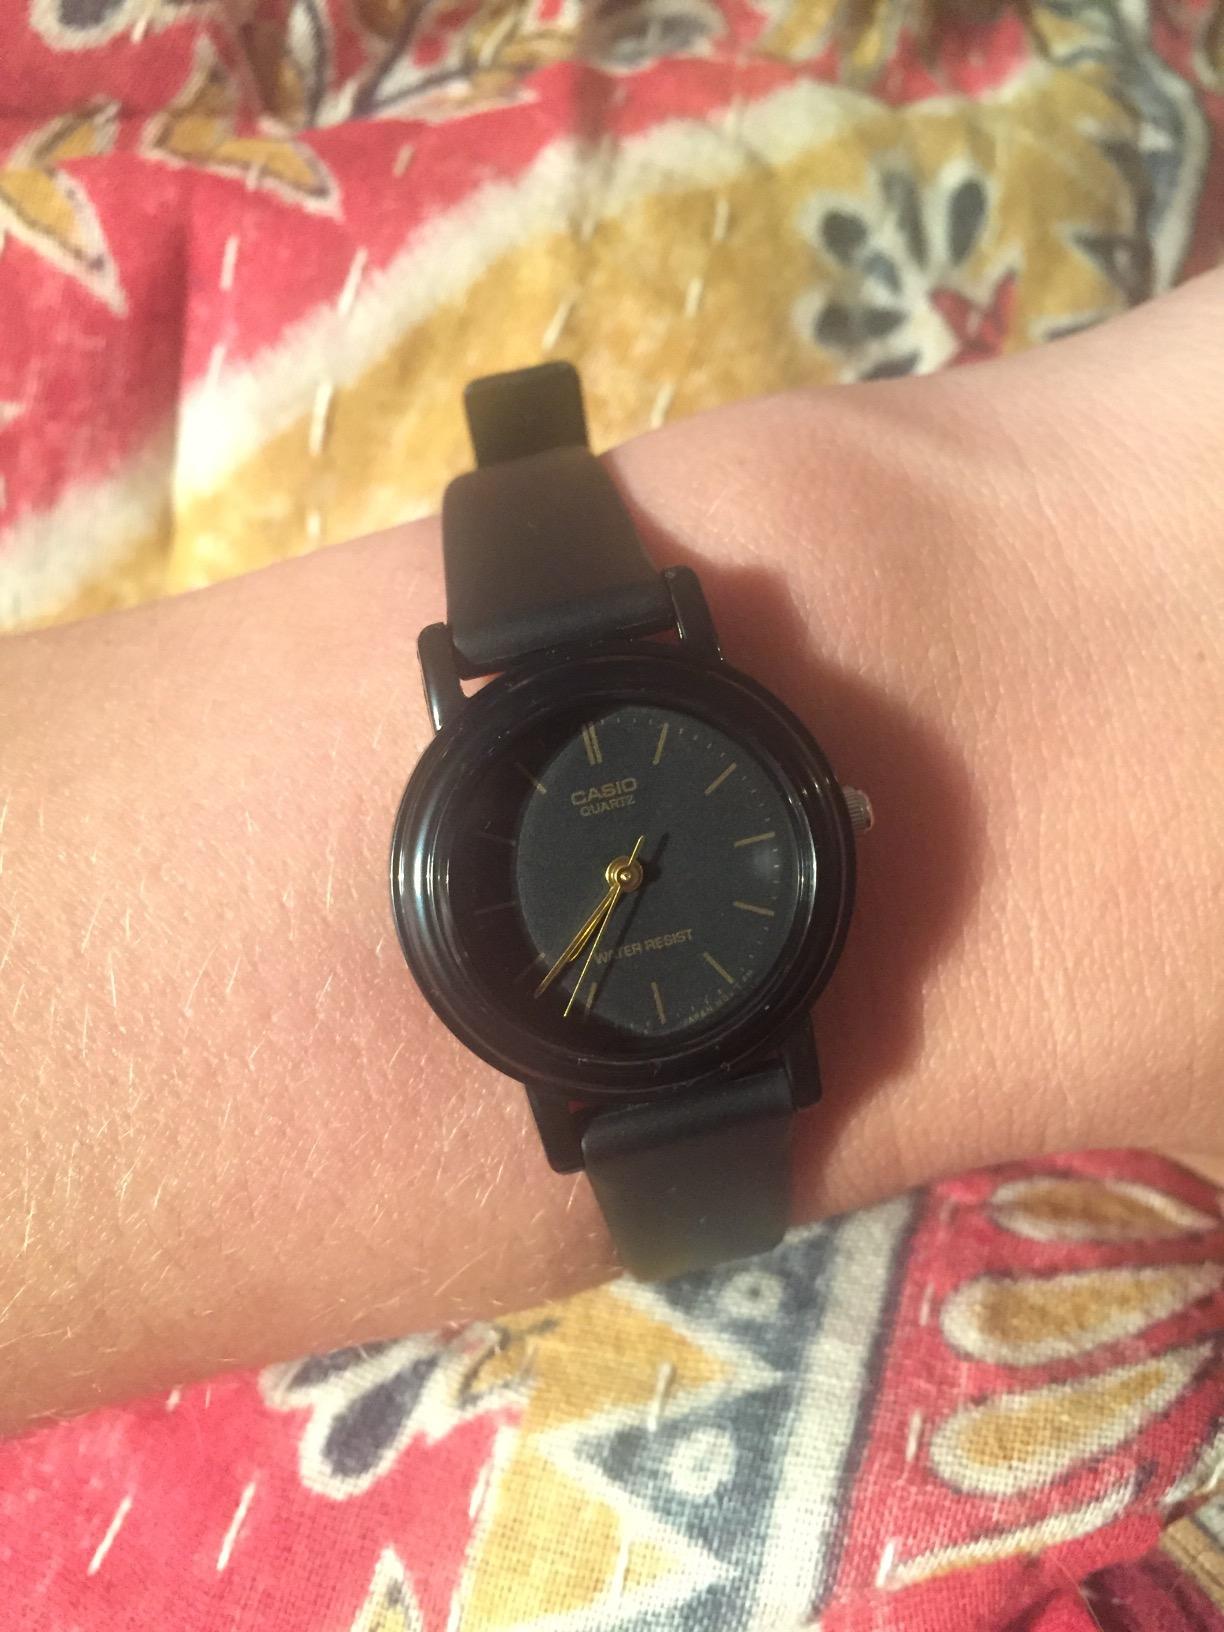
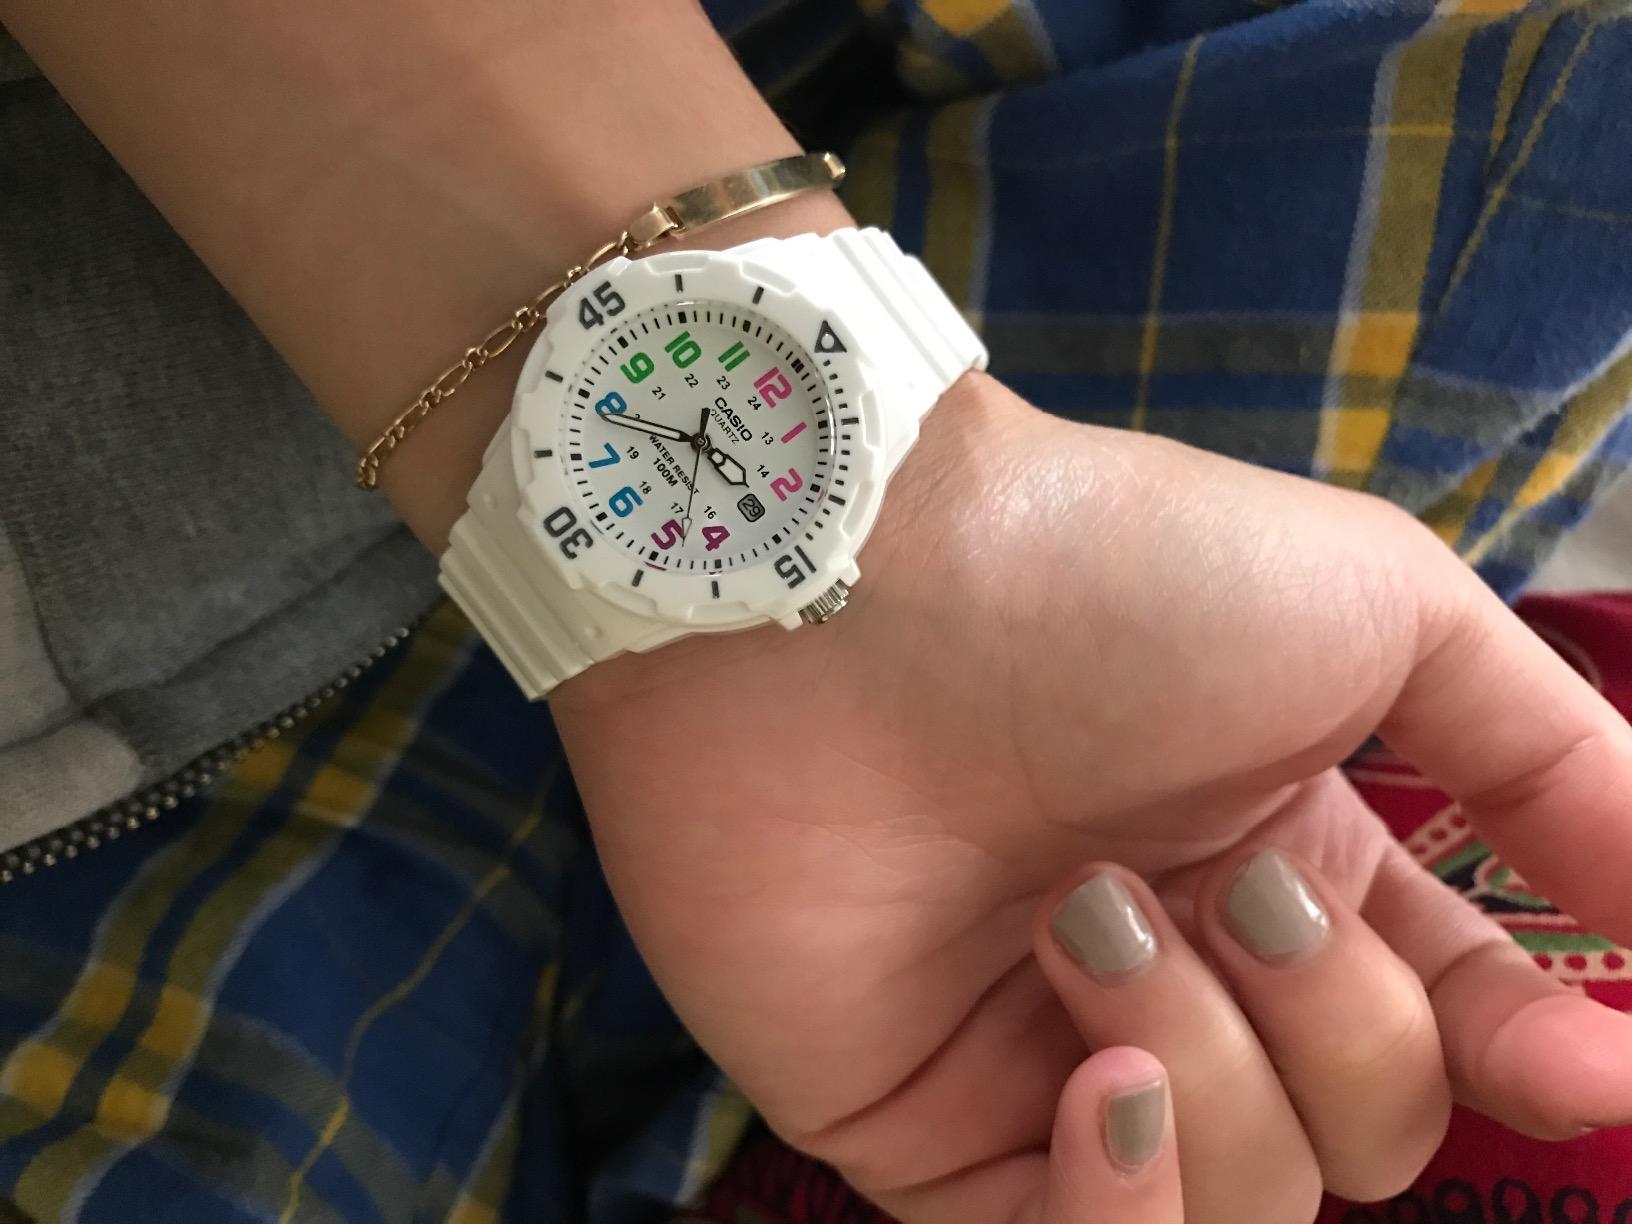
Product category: accessories_watch
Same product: no